Alessio Romagnoli

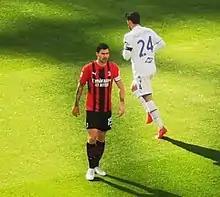
Romagnoli captaining Milan in 2022

On 28 November 2021, Romagnoli scored his first goal of the season against Sassuolo in an eventual 3–1 loss. On 9 February 2022, against Lazio in the Coppa Italia, he assisted the opening goal in an eventual 4–0 win, a long pass through the field to his teammate Leao. Romagnoli rejected a contract extension from Milan and thus left the club at the end of the season.